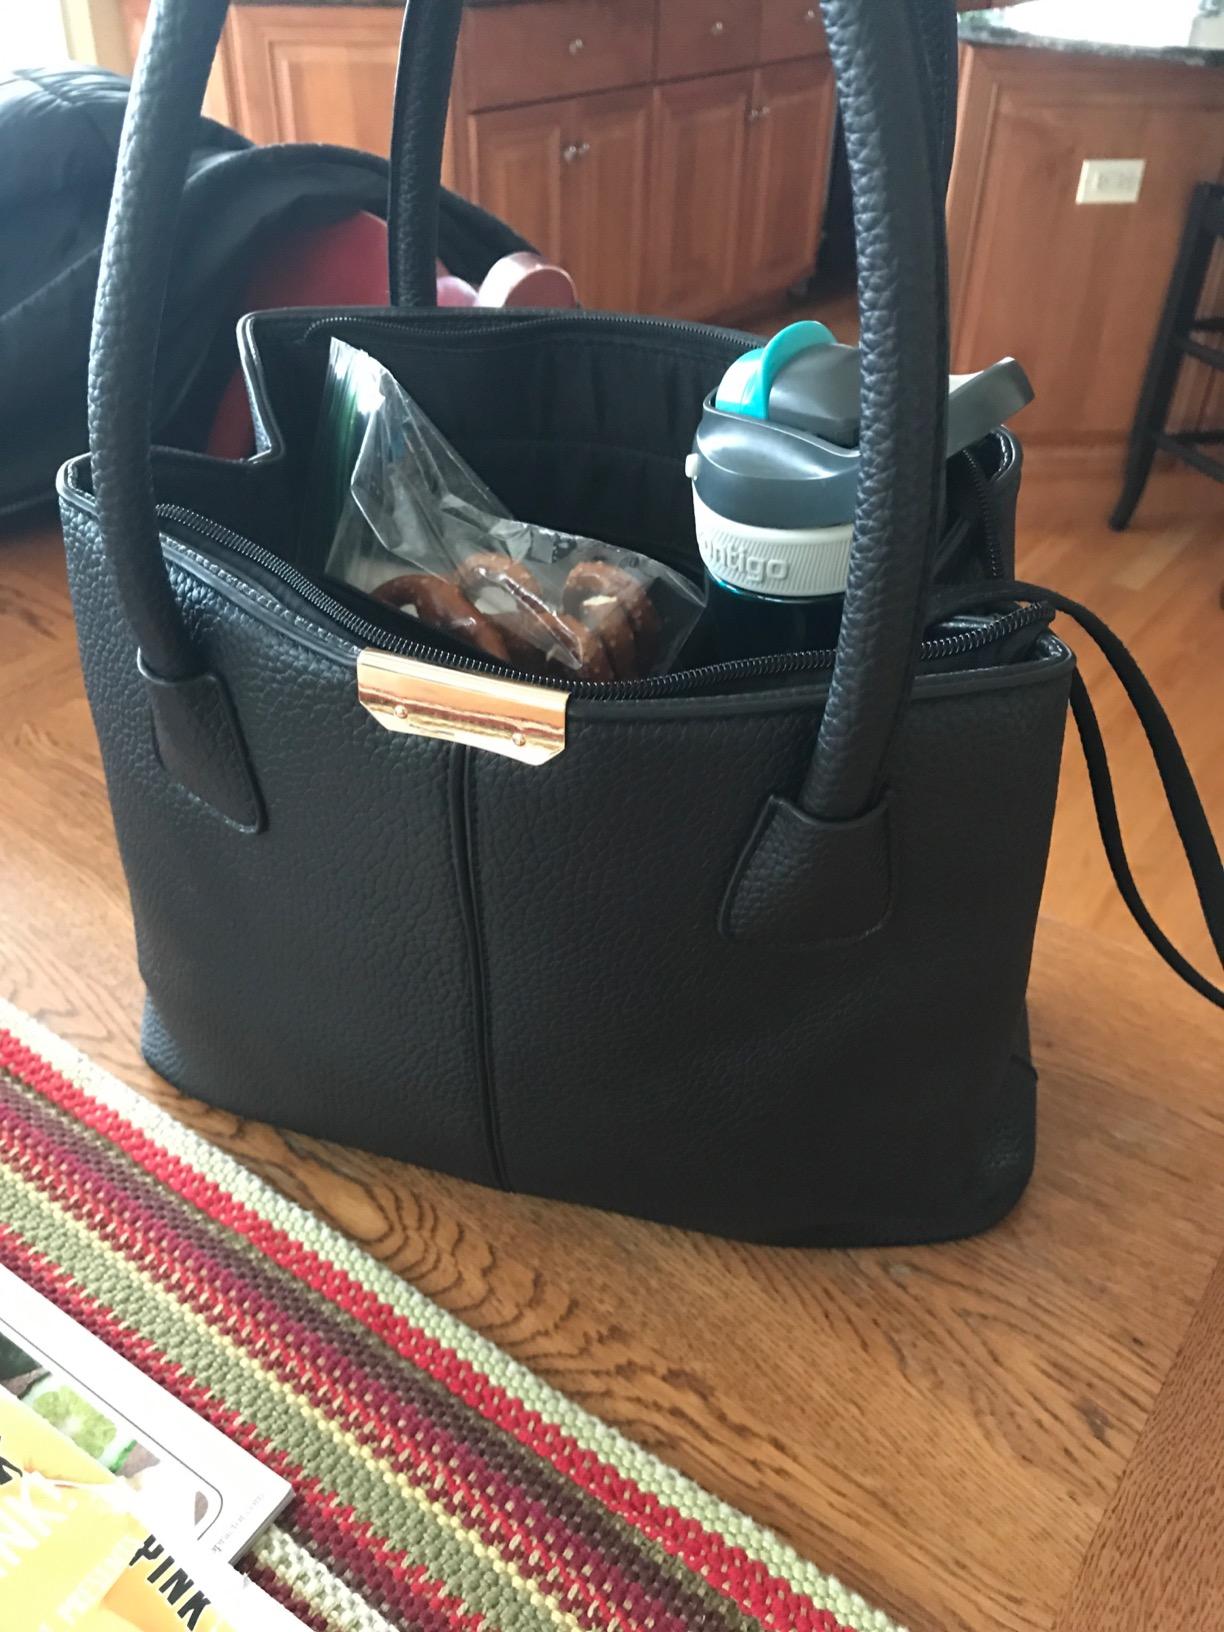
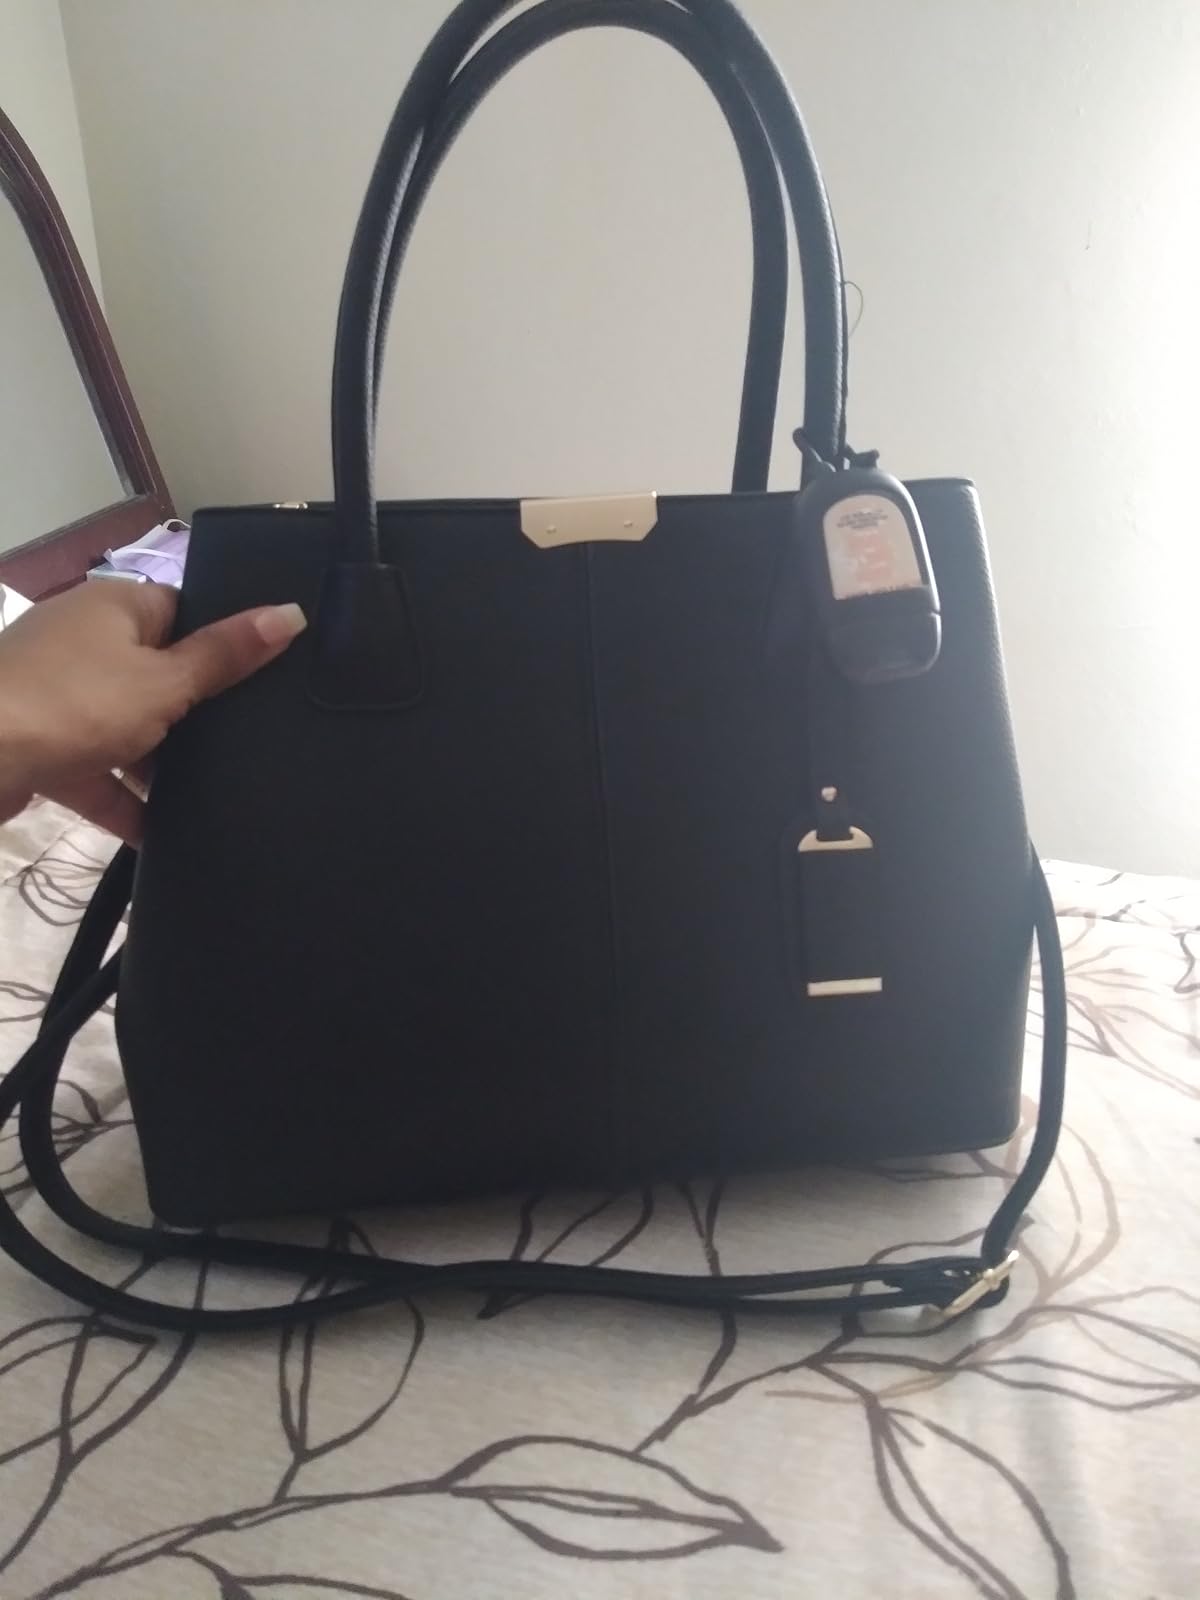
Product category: accessories_handbag
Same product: yes